Texan Santa Fe Expedition

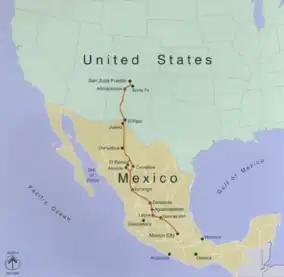
The Texas prisoners were marched south on the Camino Real de Tierra Adentro to a prison in Veracruz.

Lewis was widely considered a traitor by the people of Texas, but the options facing the Texans were stark, and standing and fighting would almost certainly have led to their annihilation. Furthermore, there is no information on whether Lewis or Chaves knew Armijo's real intentions. For the rest of his life, Chaves vehemently insisted that he had personally acted in good faith in dealing with the Texans.